Lithography

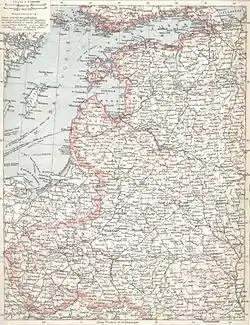
1902 Polish lithograph map of the western parts of the Russian Empire. Original size .

"Lithography, or printing from soft stone, largely took the place of engraving in the production of English commercial maps after about 1852. It was a quick, cheap process and had been used to print British army maps during the Peninsular War. Most of the commercial maps of the second half of the 19th century were lithographed and unattractive, though accurate enough."